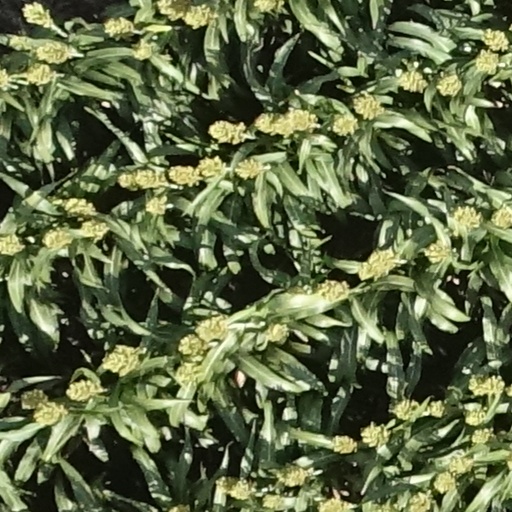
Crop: sorghum